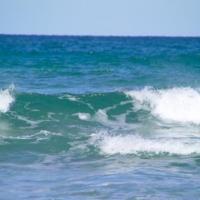
Weather: sun or clear